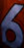
Number: 6